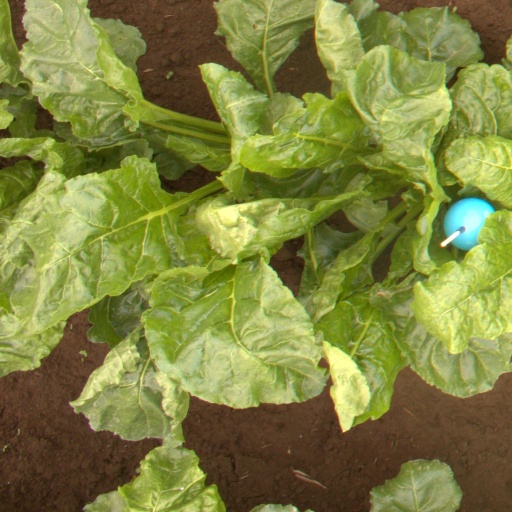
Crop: sugar beet